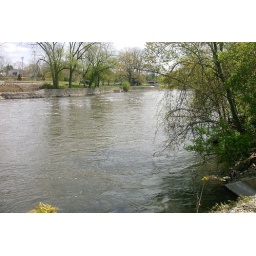
St. Joseph River near Main street bridge in Mishawaka